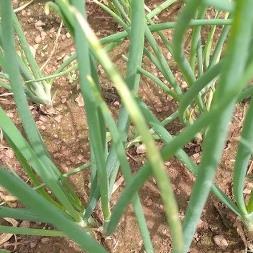
Crop: Onion
Condition: fusarium-d